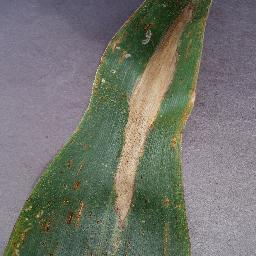
Label: Corn_(Maize)___Northern_Leaf_Blight